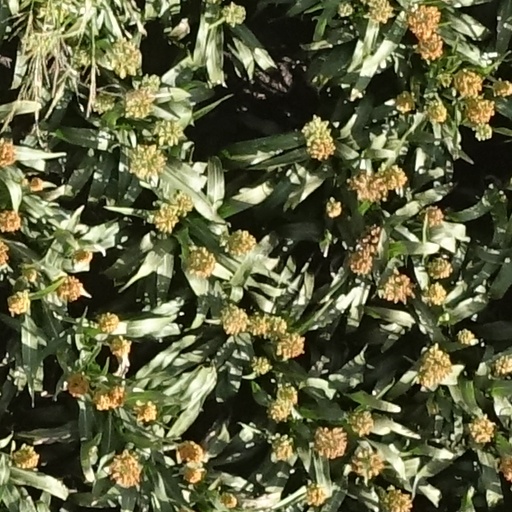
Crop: sorghum